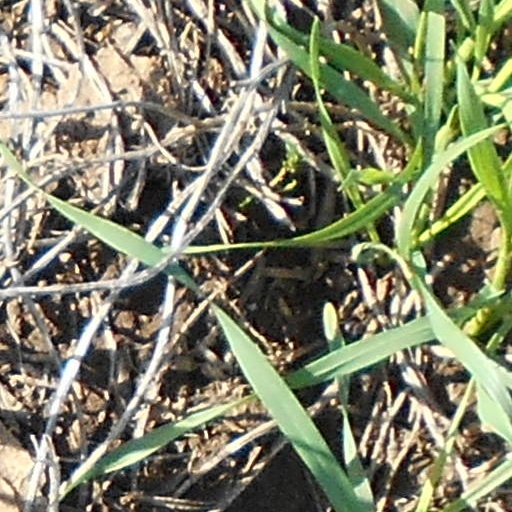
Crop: wheat